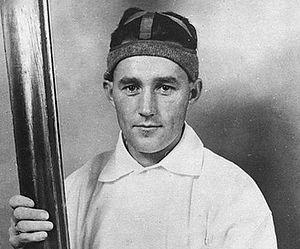
Sven Utterström est un ancien fondeur suédois.